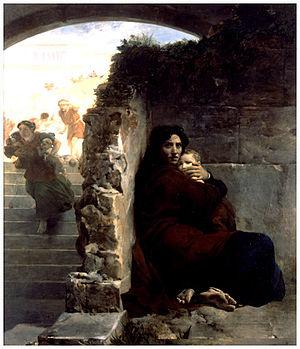
Le Massacre des Innocents
Les Temps difficiles est le dixième roman de Charles Dickens, un court roman paru non pas en publications mensuelles comme les précédents, mais en feuilleton hebdomadaire dans sa revue Household Words, du 1ᵉʳ avril au 12 août 1854.
Léon Cogniet est un peintre et lithographe néoclassique et romantique français, né à Paris le 29 août 1794 et mort à Paris 10ᵉ le 20 novembre 1880.